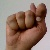
The image shows a hand gesture representing the letter 'T' in Indian Sign Language.